80th Anti-Aircraft Brigade (United Kingdom)

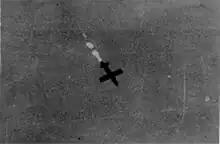
V-1 in flight over Antwerp

The headlong advance ended with the failure of Operation Market Garden at Arnhem, and emphasis shifted to bringing the port of Antwerp into use as a supply base. The planners envisaged a large Gun Defence Area (GDA) to deal not only with conventional air raids but also the threat of V-1 flying bombs (codenamed 'Divers'). At the beginning of October, 80th AA Bde began to equip its HAA units with Radar No 3 Mark V (the SCR-584 radar set) and No 10 Predictors (the all-electric Bell Labs AAA Computer), and began training operators on them in preparation for tracking these small fast-moving targets. Meanwhile, 114th LAA Rgt was re-equipped with the HAA's Vickers No 1 Predictor.